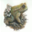
Label: frog